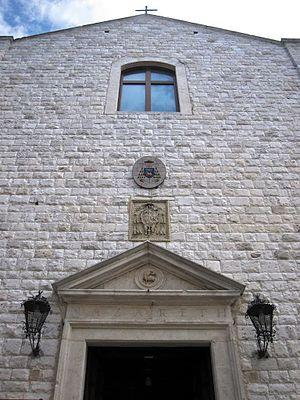
La cocathédrale Santa Maria di Nazareth, plus communément connue sous le nom d'Église de Nazareth, est une église historiquement importante dans la ville de Barletta car elle était jusqu'au XIXᵉ siècle la cathédrale de l'archidiocèse de Nazareth, transféré dans les Pouilles après la chute des États latins d'Orient. Elle est située dans la Via Nazareth et se trouve à côté du palais de l'archevêque nazaréen, avec lequel elle forme un seul grand complexe.